History and traditions of Harvard commencements

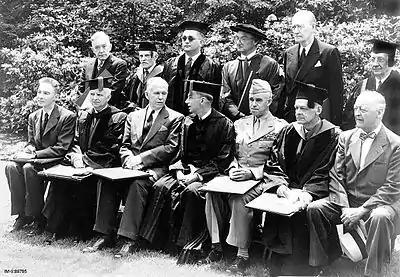
1947 honorands: J.Robert Oppenheimer (left), George C. Marshall (third left, speaking with Pres. James B. Conant), Omar N. Bradley (third right), T.S. Eliot (2nd right).

Most upperclass Houses have preliminary rituals of their own. At Lowell House, for example, a perambulating bagpiper alerts seniors at 6:15am for a 6:30 breakfast in the House dining hall with members of the Senior Common Room, after which all process (along with members of Eliot House, who have been similarly roused) to Memorial Church for a chapel service at 7:45.